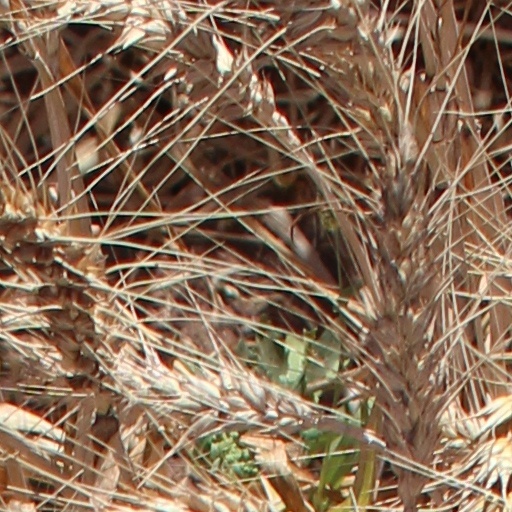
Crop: wheat